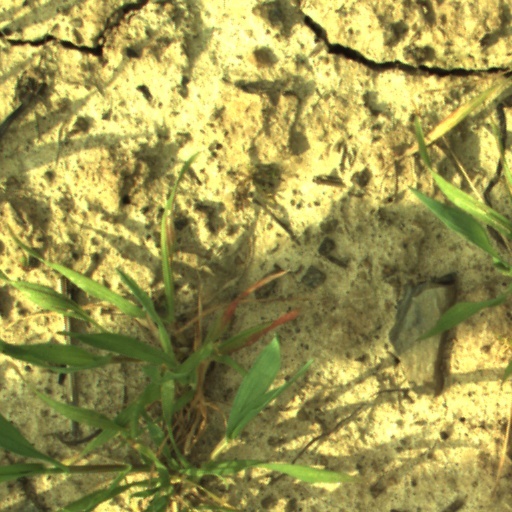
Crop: wheat